Astrid Nyberg

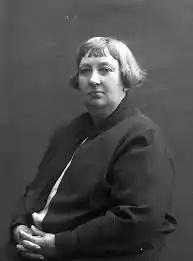
Astrid Nyberg (1927)

Astrid Birgitta Nyberg (5 January 1877 – 9 September 1928) was a pioneering Swedish newspaper editor and suffragist. From 1903, as editor of "Norra Hallands Tidning Vestkusten" in Varberg, she campaigned to encourage support for women's suffrage. A board member of the local branch of the Association for Women's Suffrage (LKPR), she constantly kept her readers informed of developments discussed at the association's meetings.